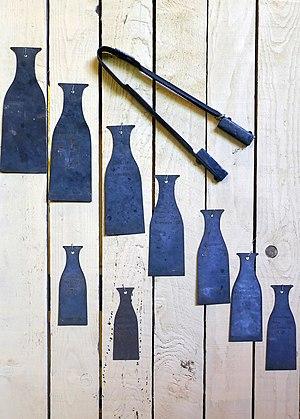
Pince pour la réalisation des jambes et gabarits
Dans toutes les activités de construction répétitive, un gabarit est un outil d'une forme déterminée auquel on fait référence pour assurer la conformité de la chose construite.